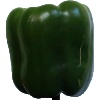
Label: Pepper Green 1